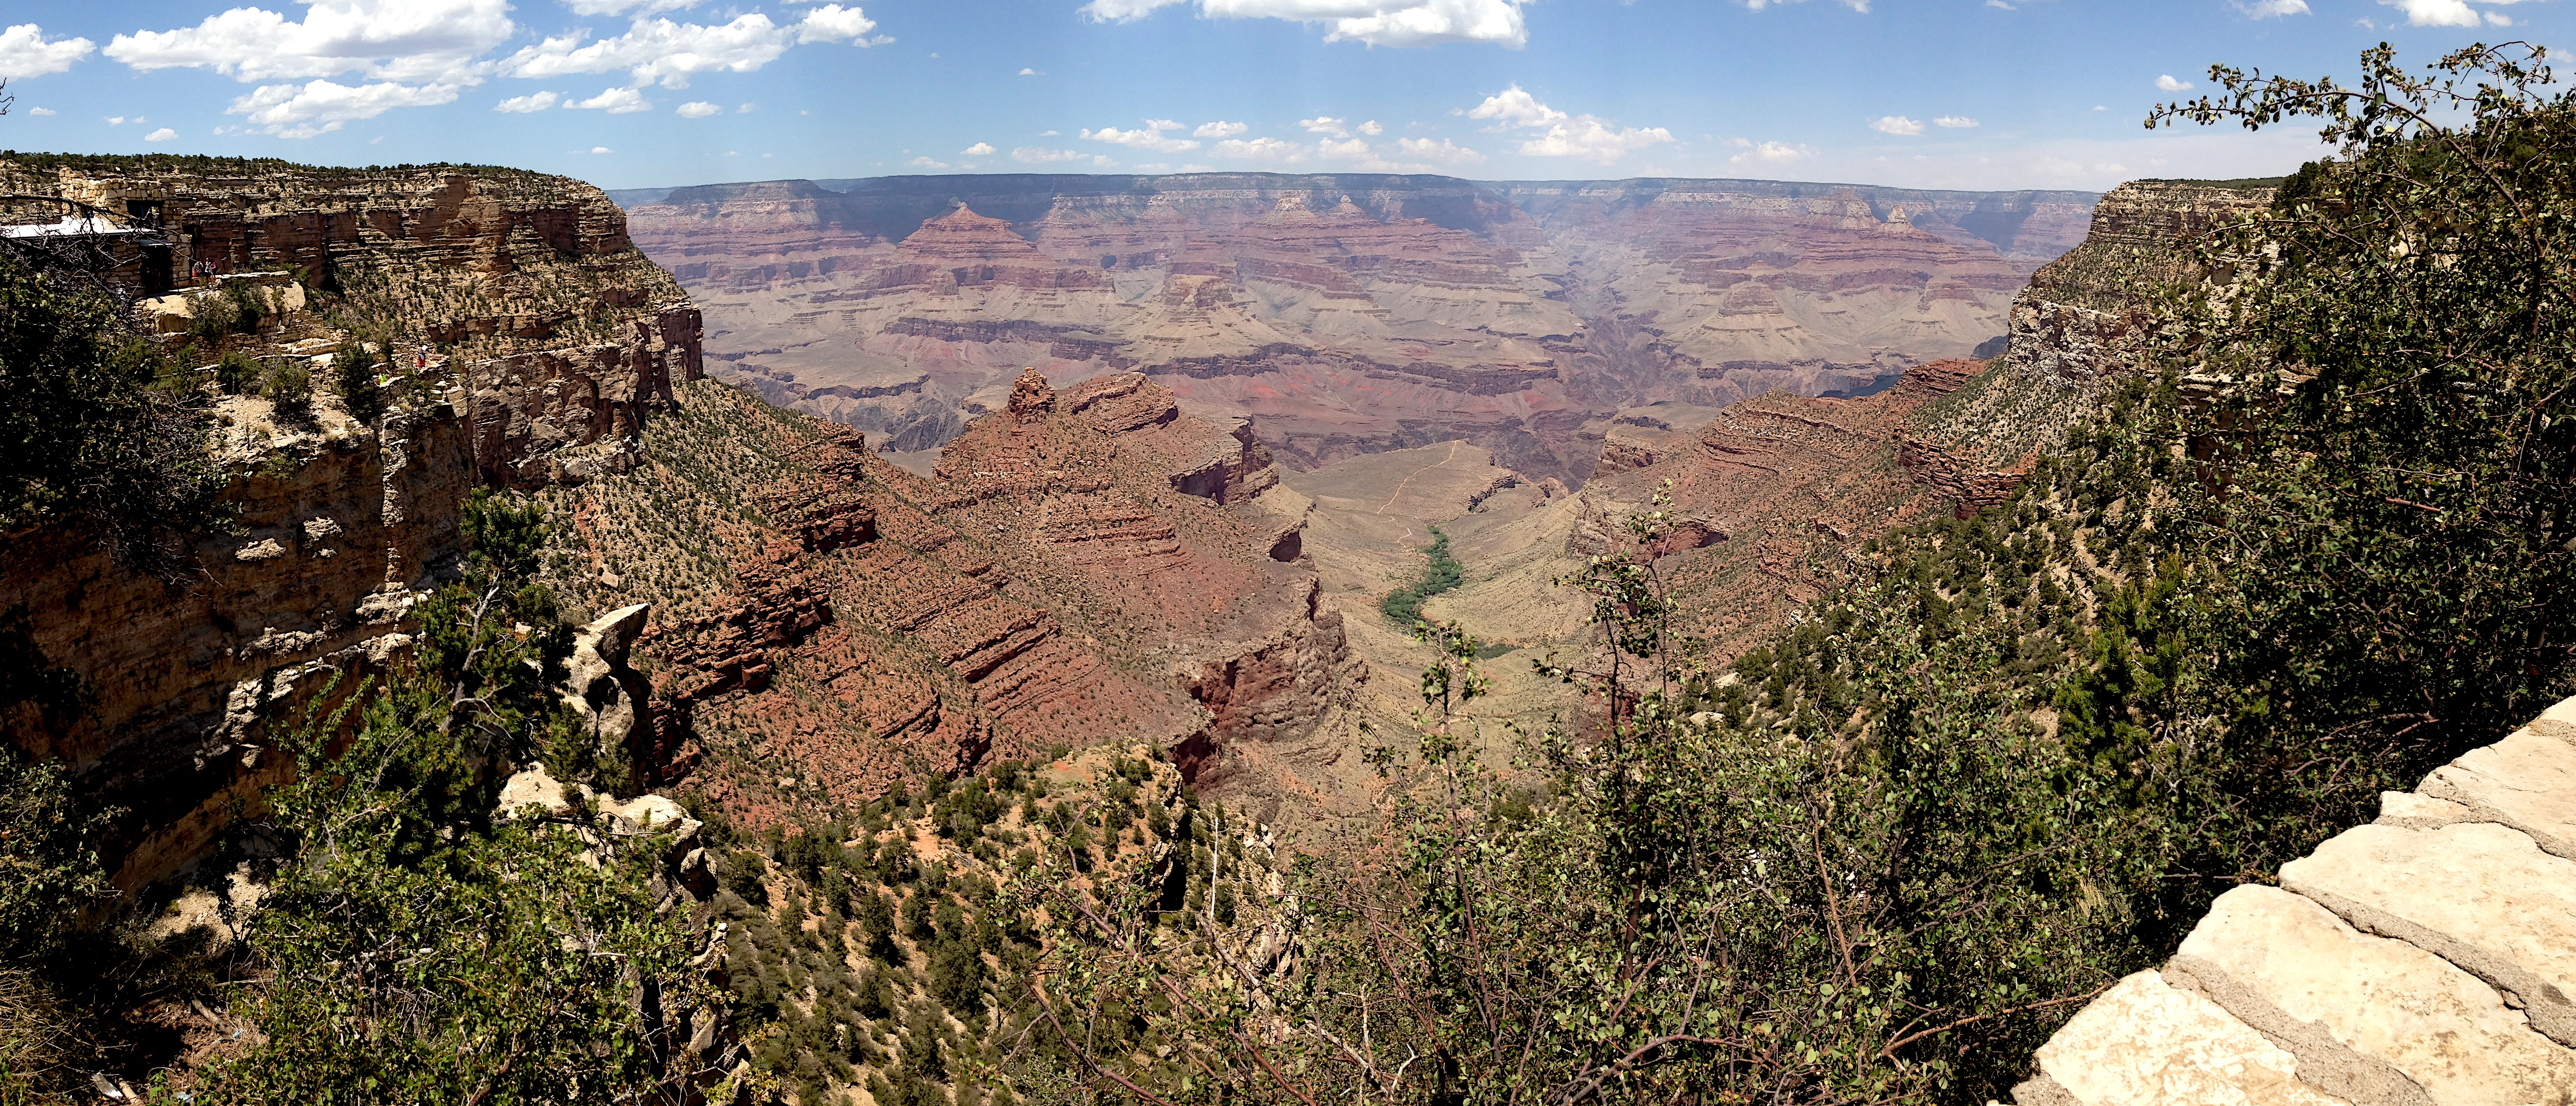
rock, wilderness, trail, panorama, formation, cliff, park, canyon, terrain, national park, geology, badlands, ravine, plateau, grandcanyon, wadi, landform, geographical feature